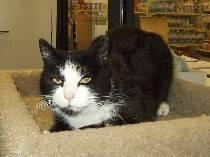
cat